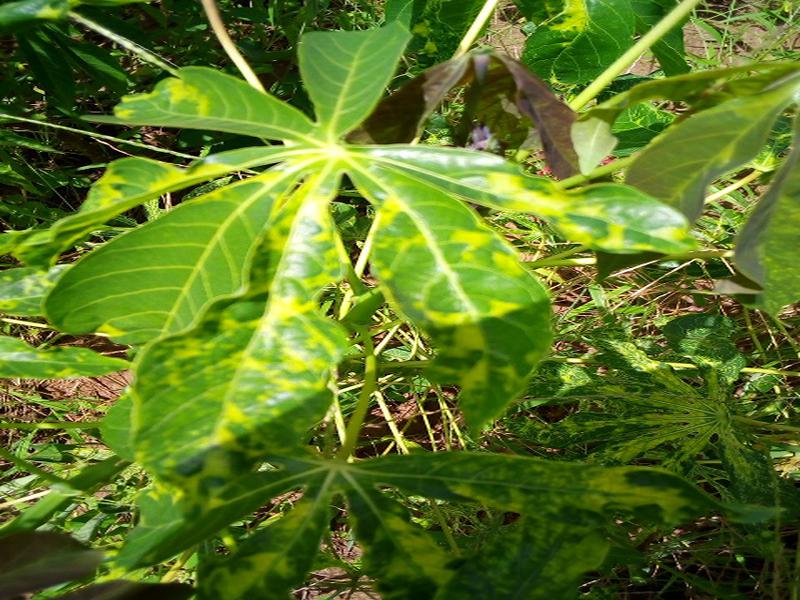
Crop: cassava
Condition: mosaic_disease